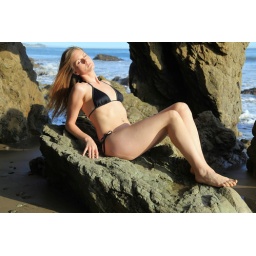
Photoshoot of a pretty model with long blonde hair and blue eyes in a black bikini.